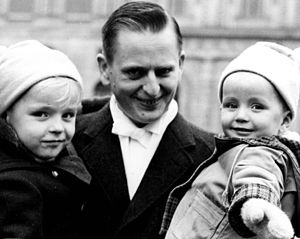
Olof Palme / Baggrund
Olof Palme i 1963 med sønnerne Joakim og Mårten.
Sven Olof Joachim Palme var en svensk socialdemokratisk politiker, der var Sveriges statsminister fra 1969 til 1976 og igen fra 1982 til 1986.